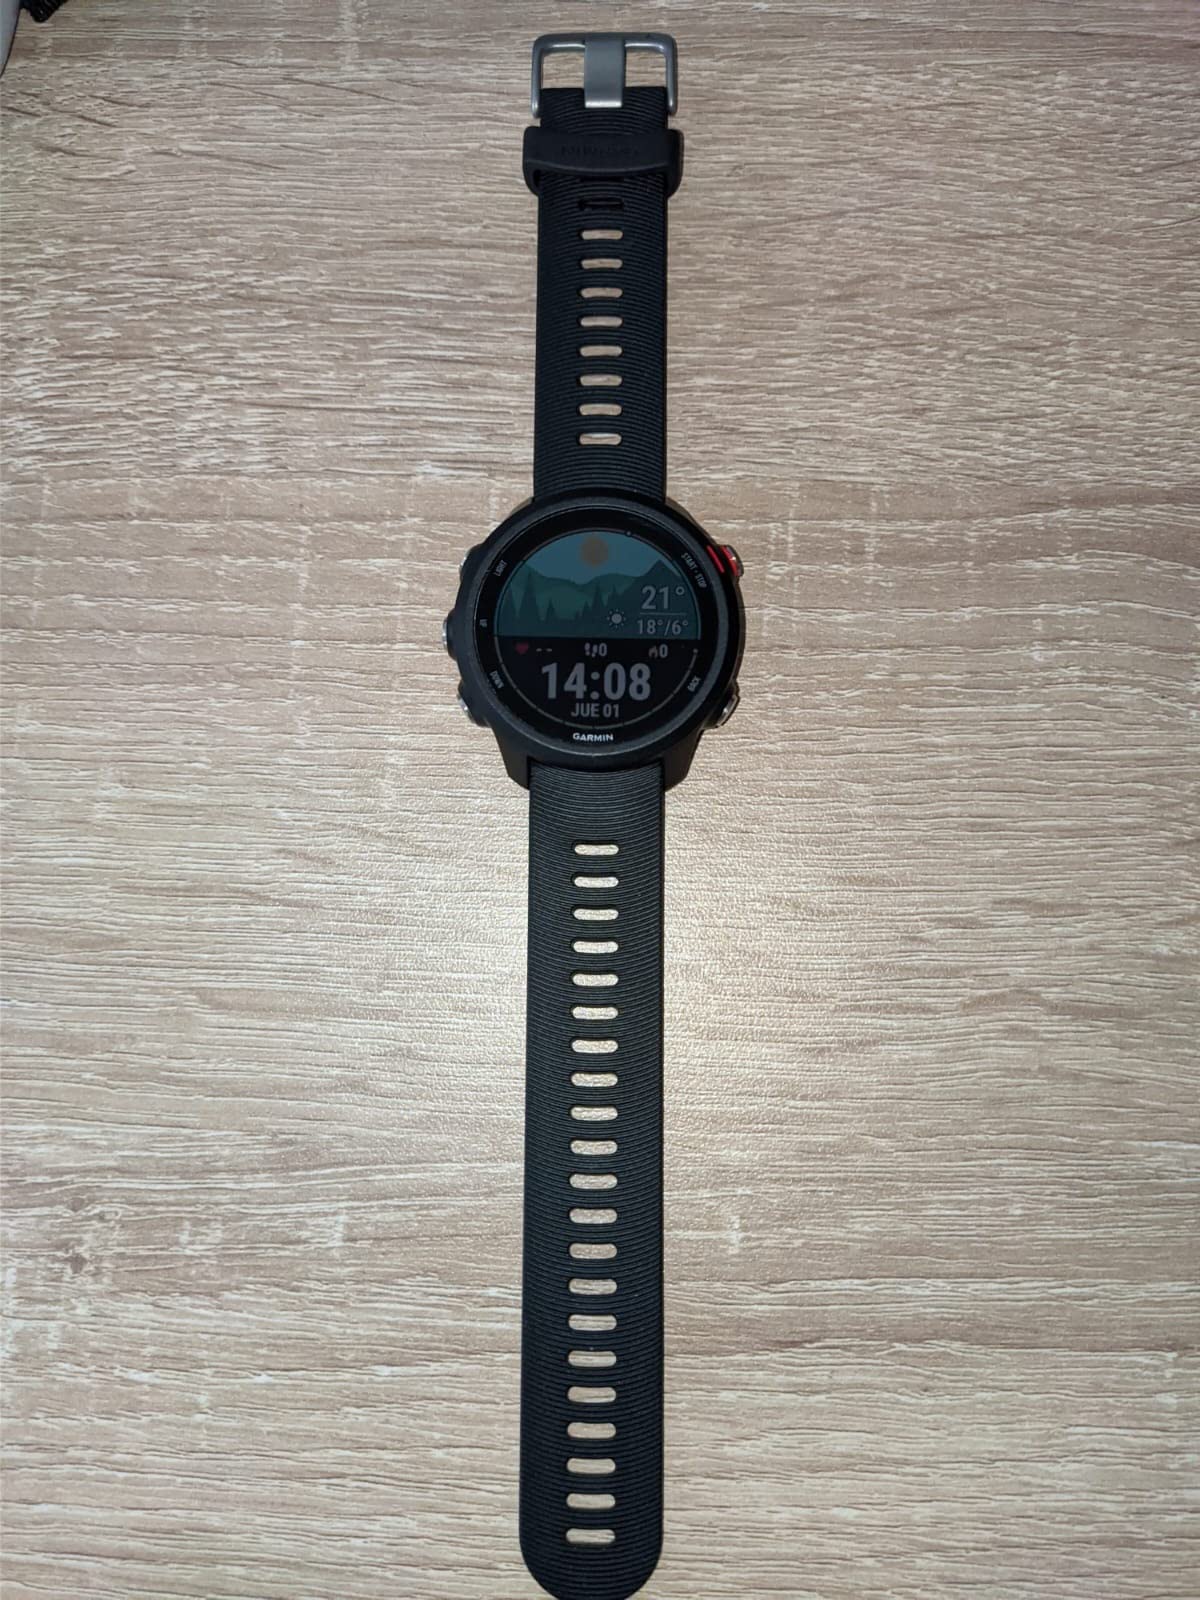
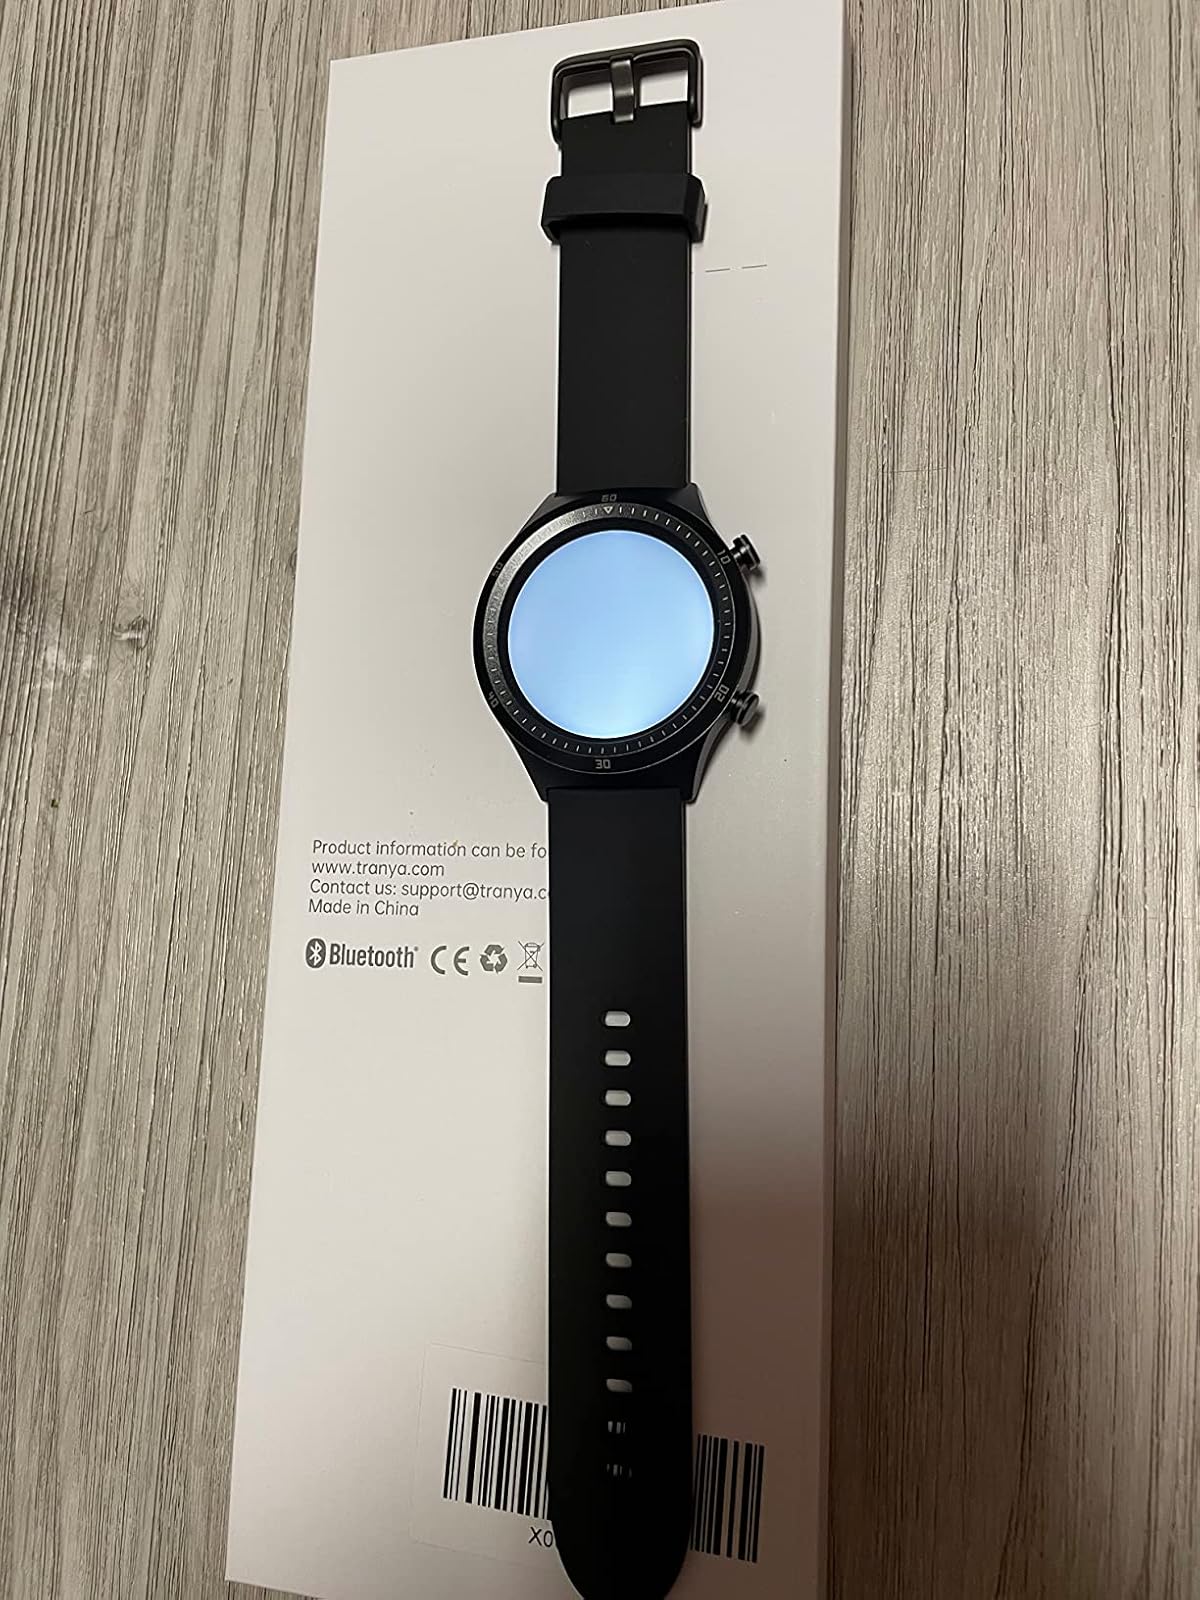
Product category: smartwatch
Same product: no